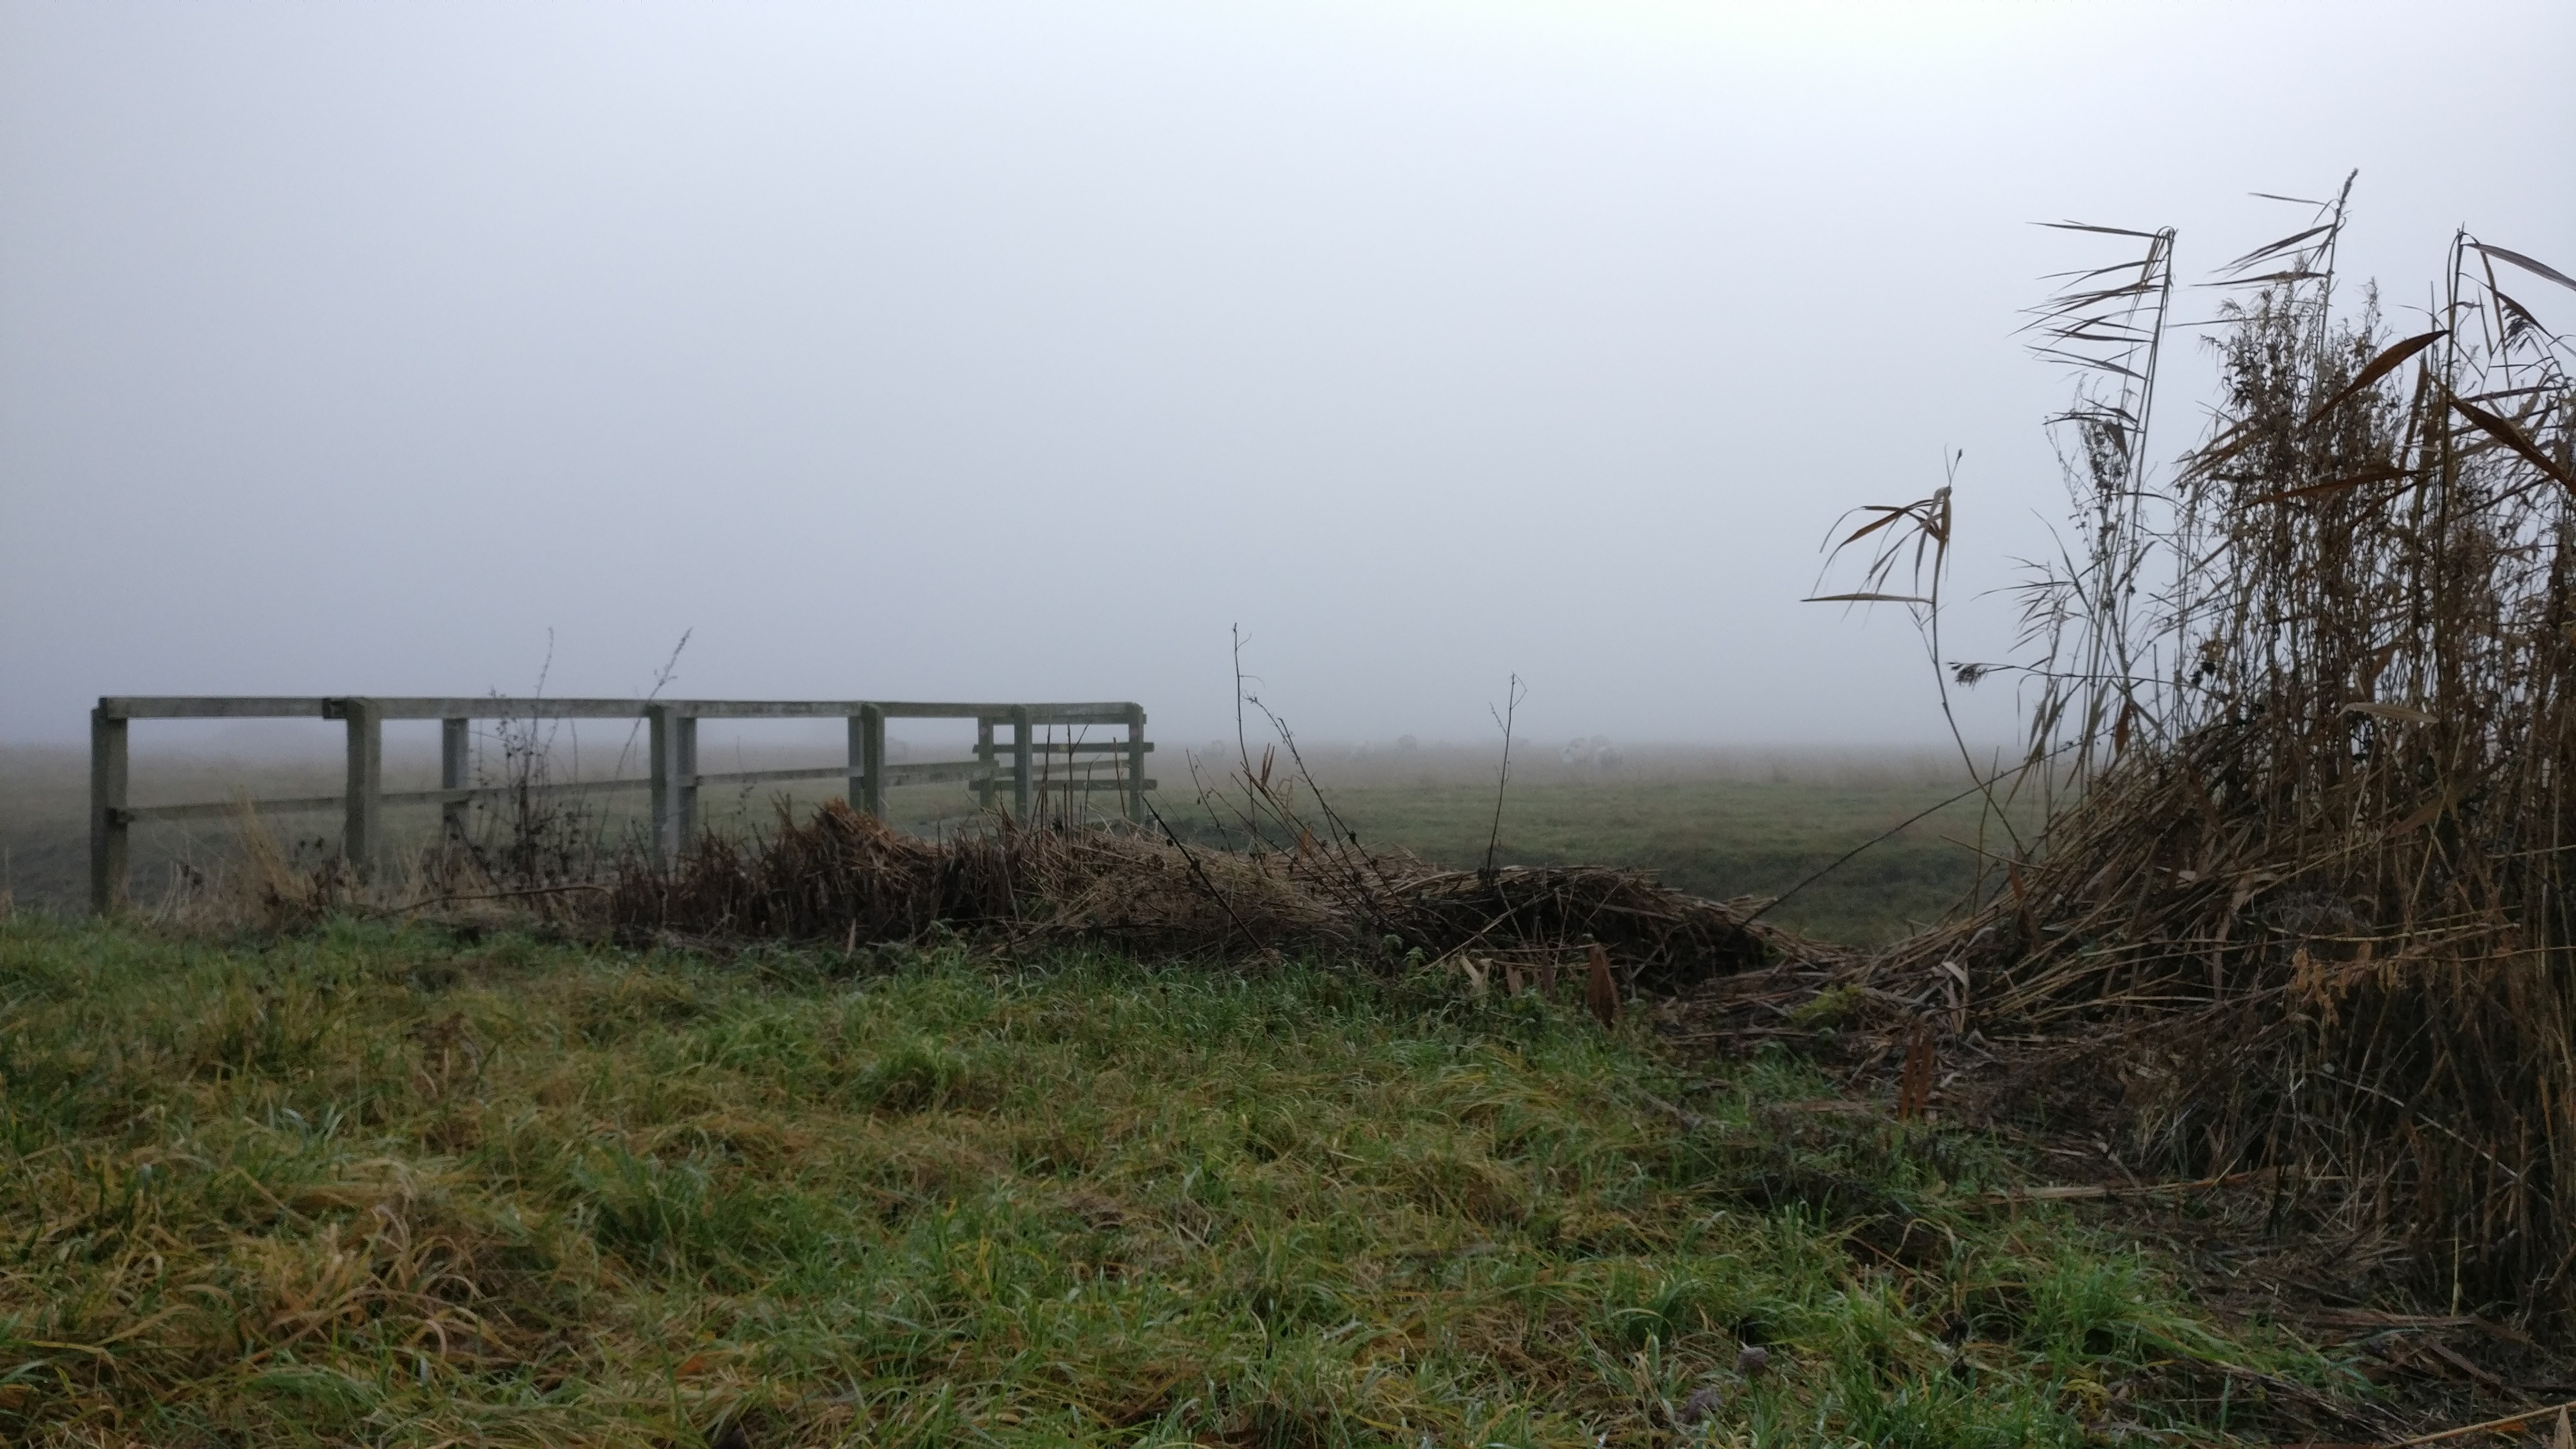
sea, coast, grass, marsh, fog, mist, prairie, morning, hill, wind, weather, wetland, habitat, rural area, natural environment, atmospheric phenomenon